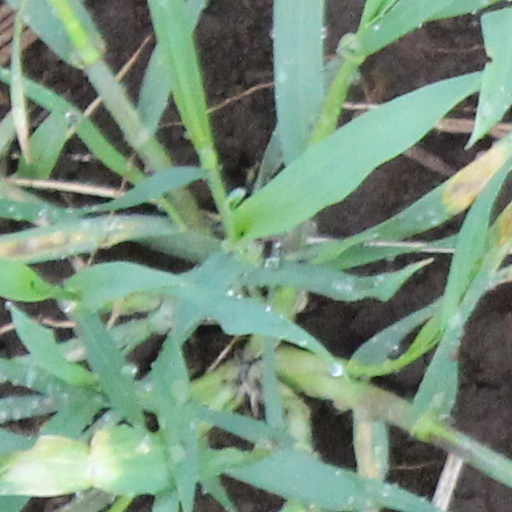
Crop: wheat